Yaakov Bleich

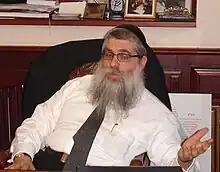

Yaakov Dov Bleich (born October 19, 1964) is an American-born rabbi. He serves as Rabbi of the Kyiv synagogue in Podil since 1989.